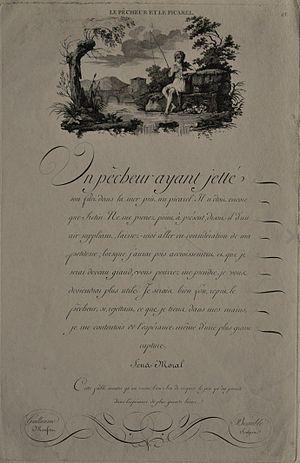
Planche extraite des Fables d'Esope par Guillaume Montfort... Paris
Étienne Guillaume dit Guillaume-Montfort est un maître écrivain français, actif à la fin du XVIIIᵉ siècle et au début du XIXᵉ. Il ajoute "Montfort" à sa signature sans doute pour se distinguer de Jean-François Guillaume, également maître écrivain.